Galle Face Green

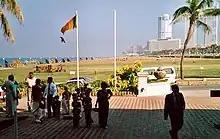
The Galle Face Green runs next to the Indian Ocean

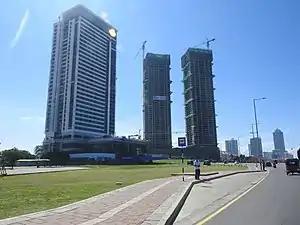
Shangri-La OneGalleFace hotel complex

Galle Face Green is a ocean-side urban park, which stretches for along the coast, in the heart of Colombo, the financial and business capital of Sri Lanka. The promenade was initially laid out in 1859 by Governor Sir Henry George Ward, although the original Galle Face Green extended over a much larger area than is seen today. The Galle Face Green was initially used for horse racing and as a golf course, but was also used for cricket, polo, football, tennis, and rugby.